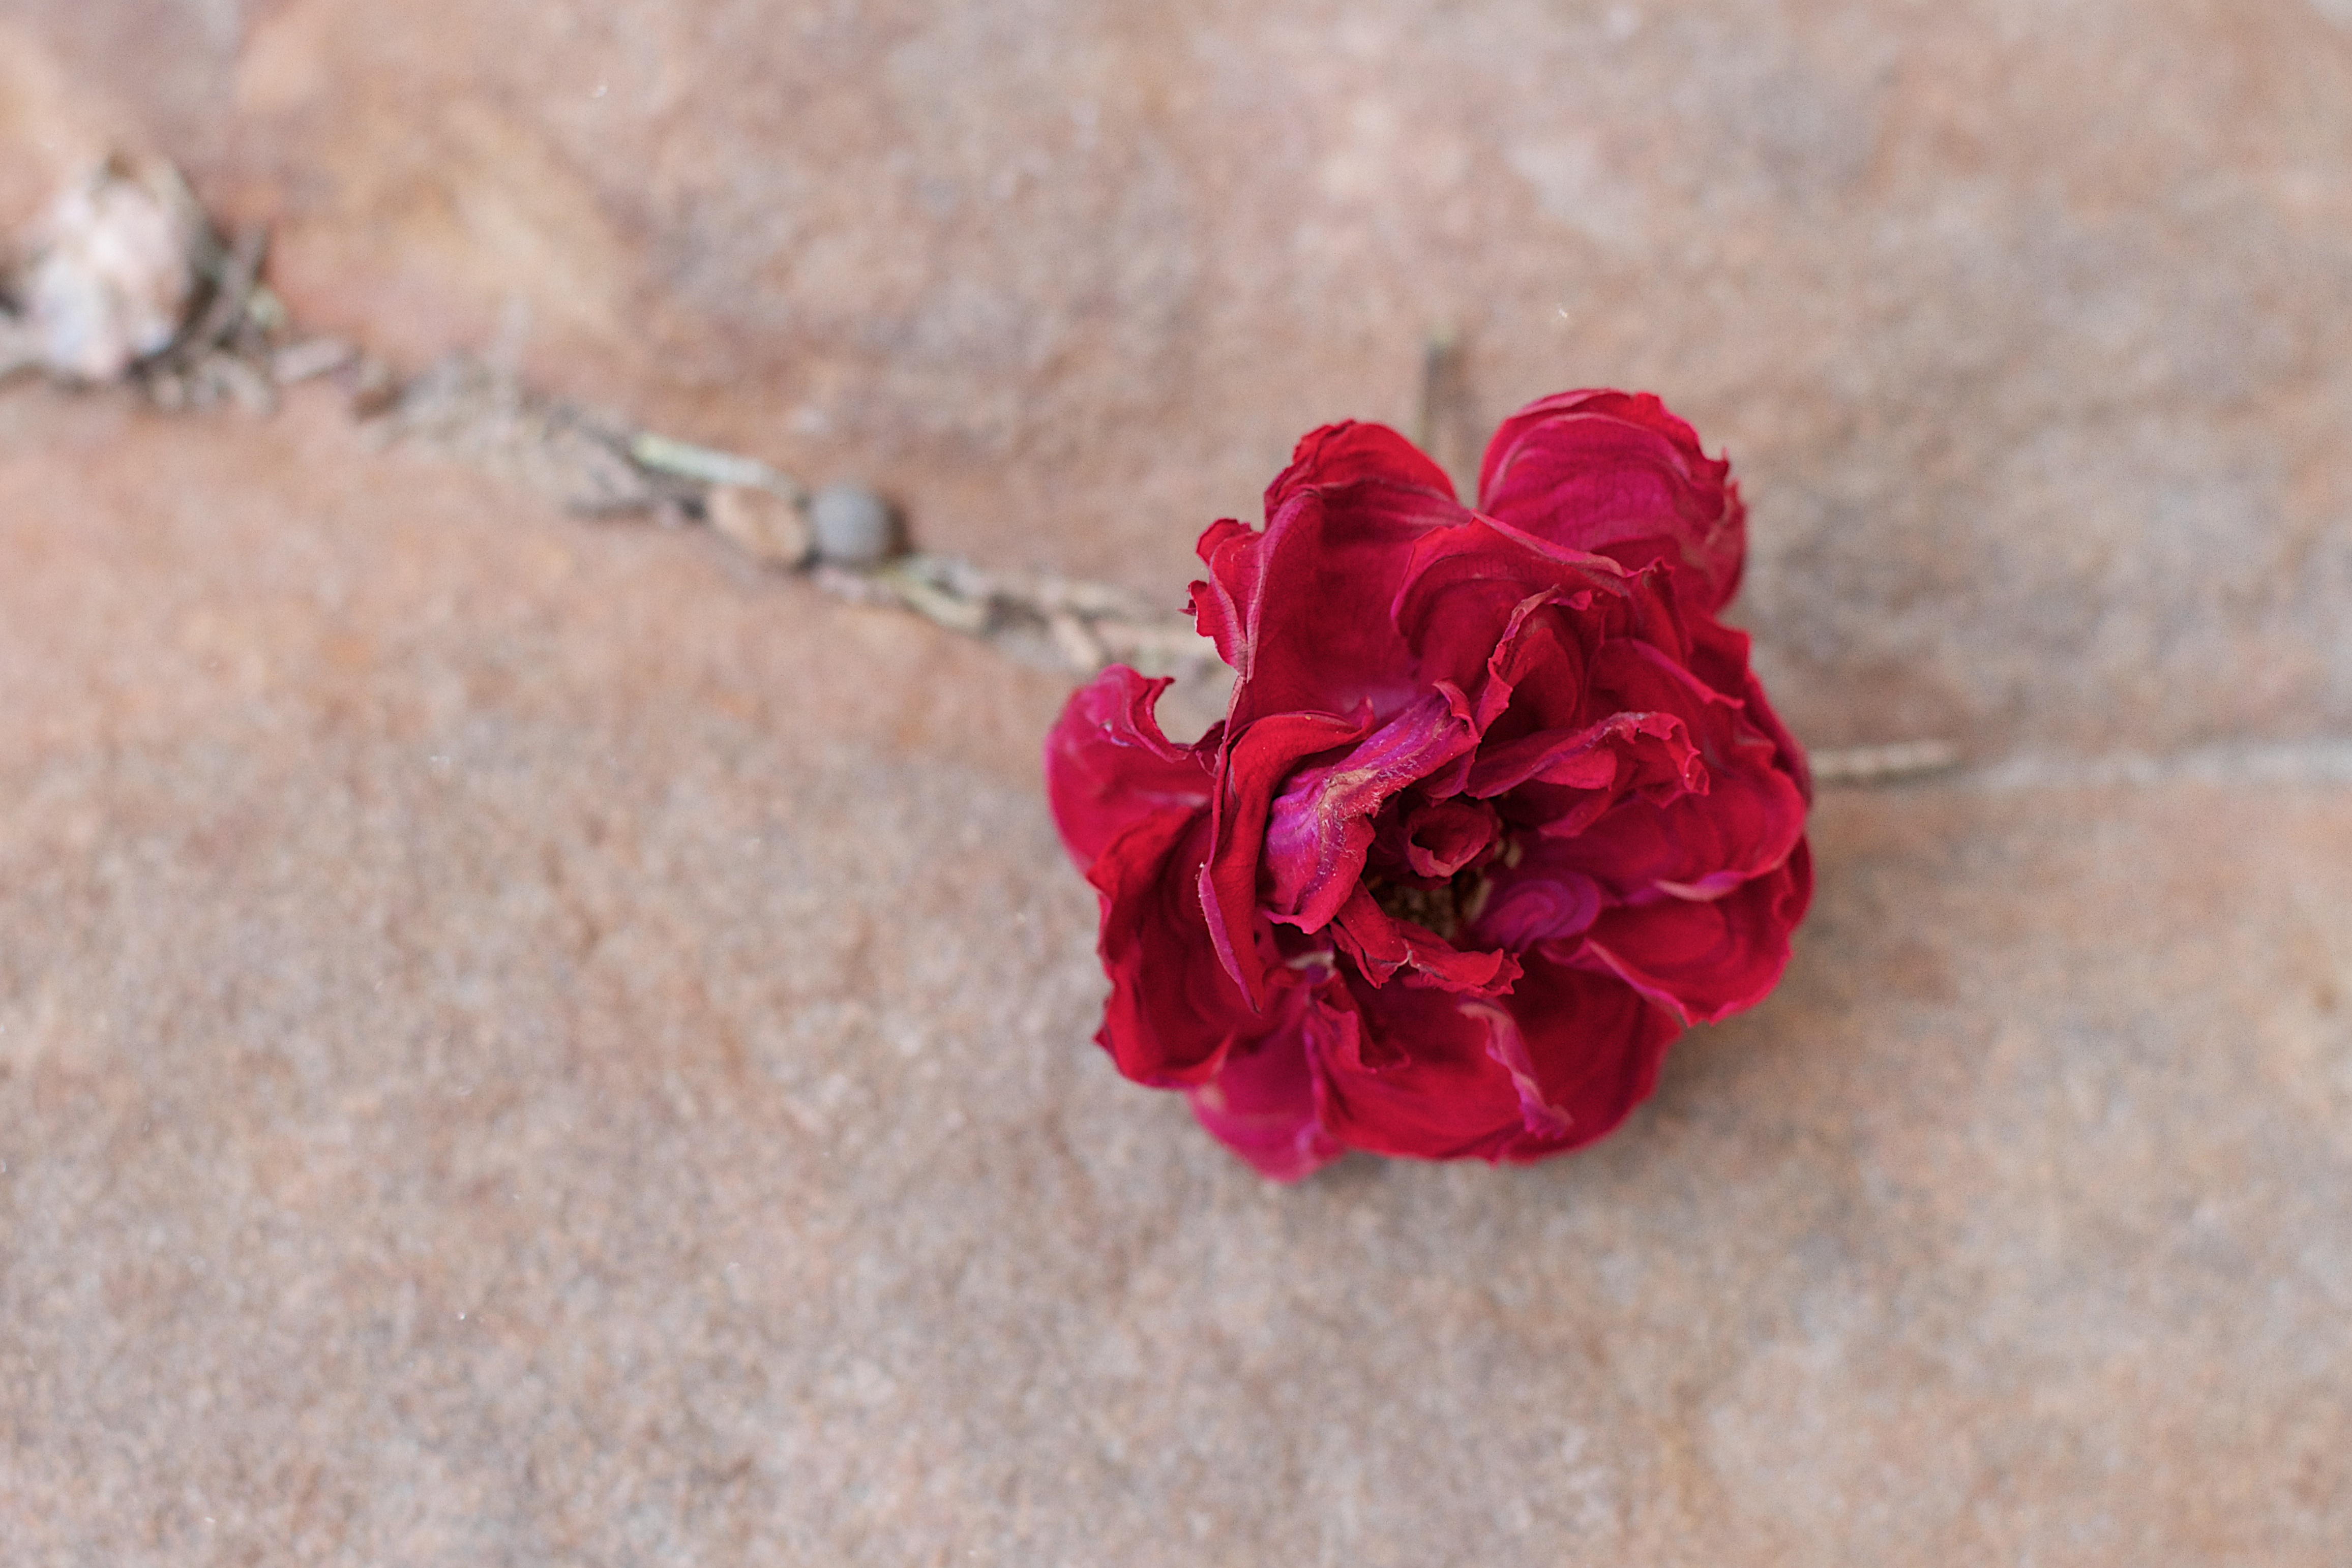
plant, flower, petal, rose, red, pink, jewellery, 2013365, macro photography, flowering plant, flower bouquet, land plant, fashion accessory